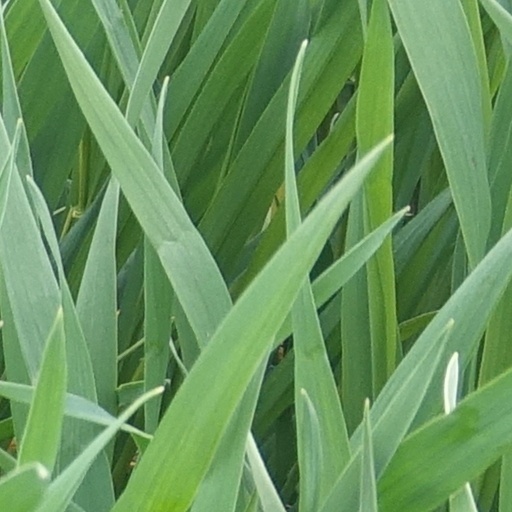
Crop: wheat